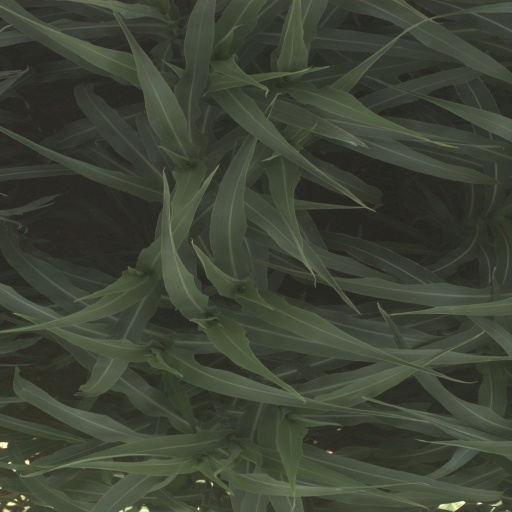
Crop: sorghum